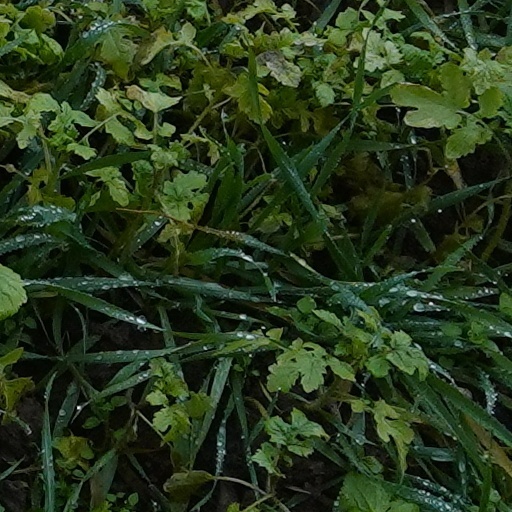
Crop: wheat